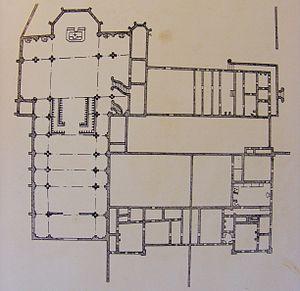
plan de l'église abbatiale Notre Dame de Lisle (XIIème siècle) et à droite plan des bâtiments monastiques
L'abbaye de Lisle, dans le département de la Meuse a été fondé vers 1140 par Ulrich de Lisle qui lui a donné son nom.